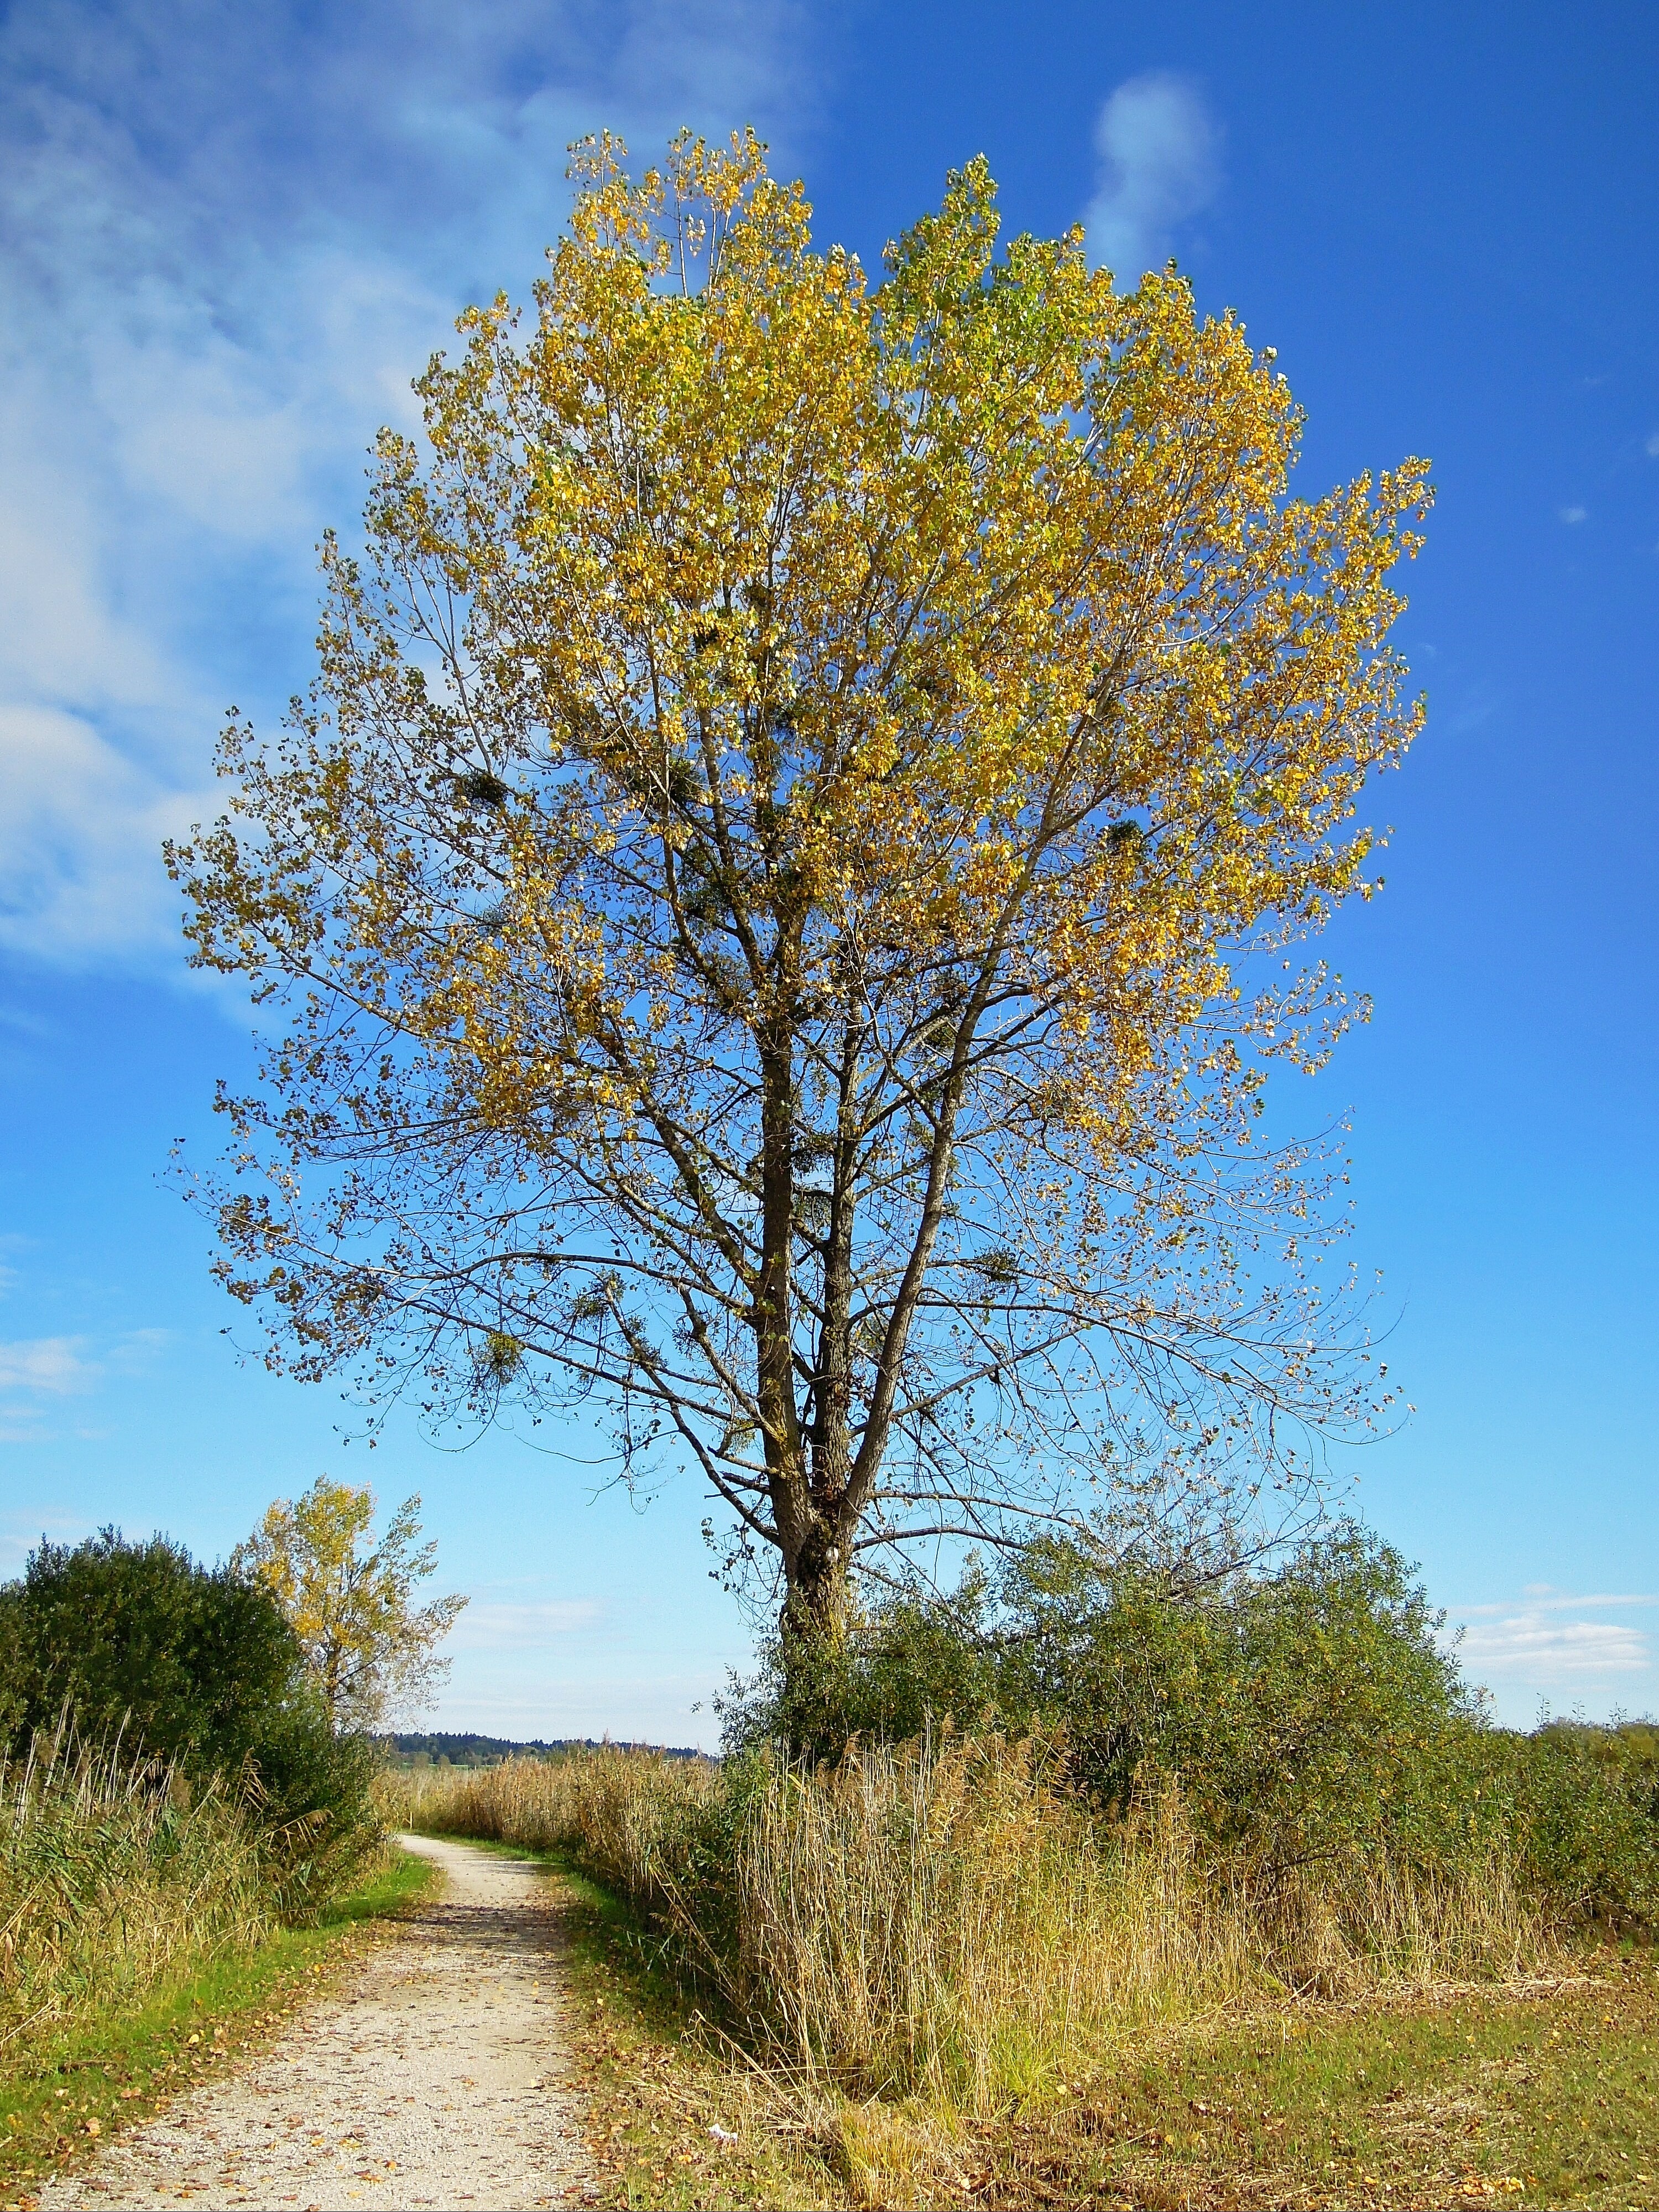
landscape, tree, nature, grass, branch, blossom, plant, sky, meadow, prairie, leaf, flower, golden, scenic, autumn, blue, season, leaves, shrub, day, mood, away, ecosystem, mistletoe, flowering plant, woody plant, land plant